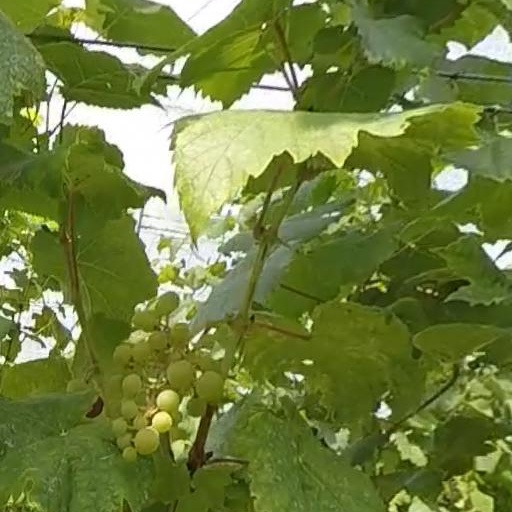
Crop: grape